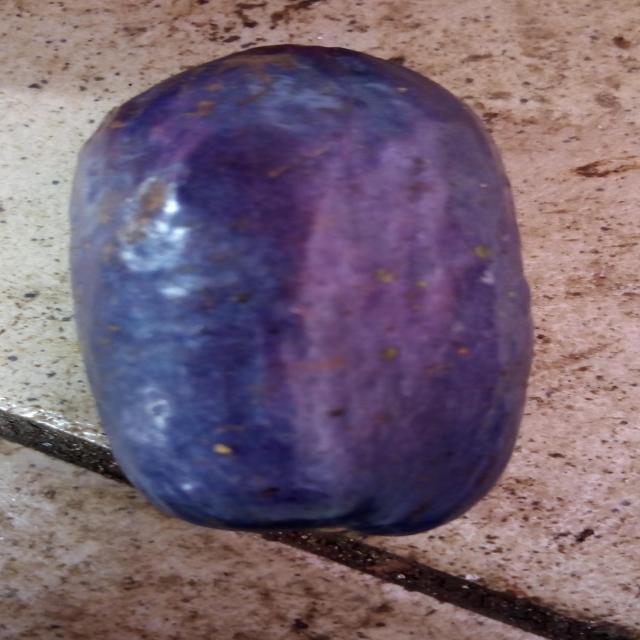
Plum grade: unaffected